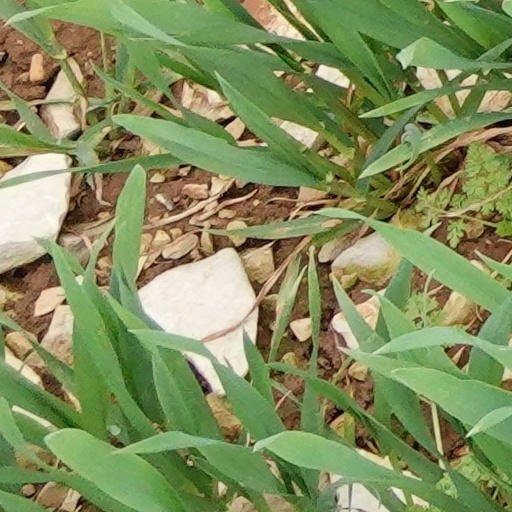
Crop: wheat